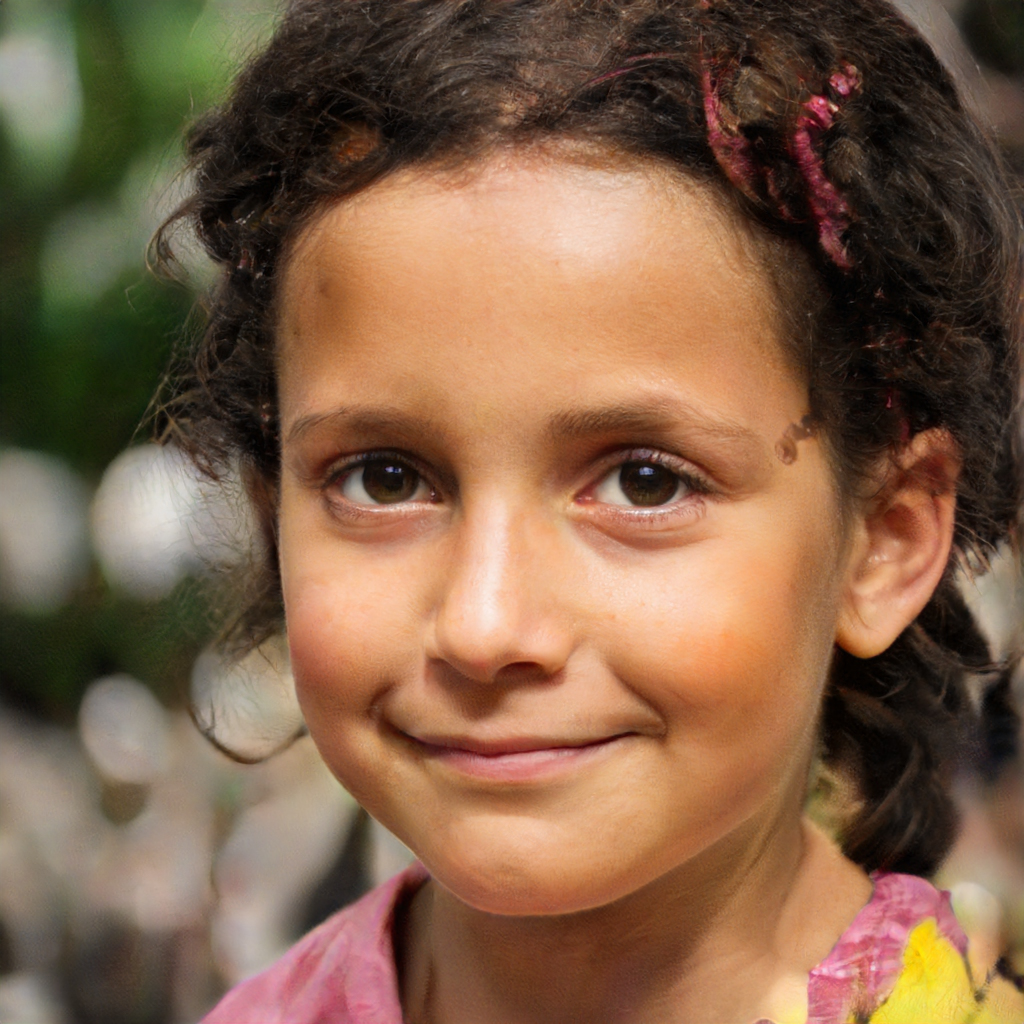
Label: Colored